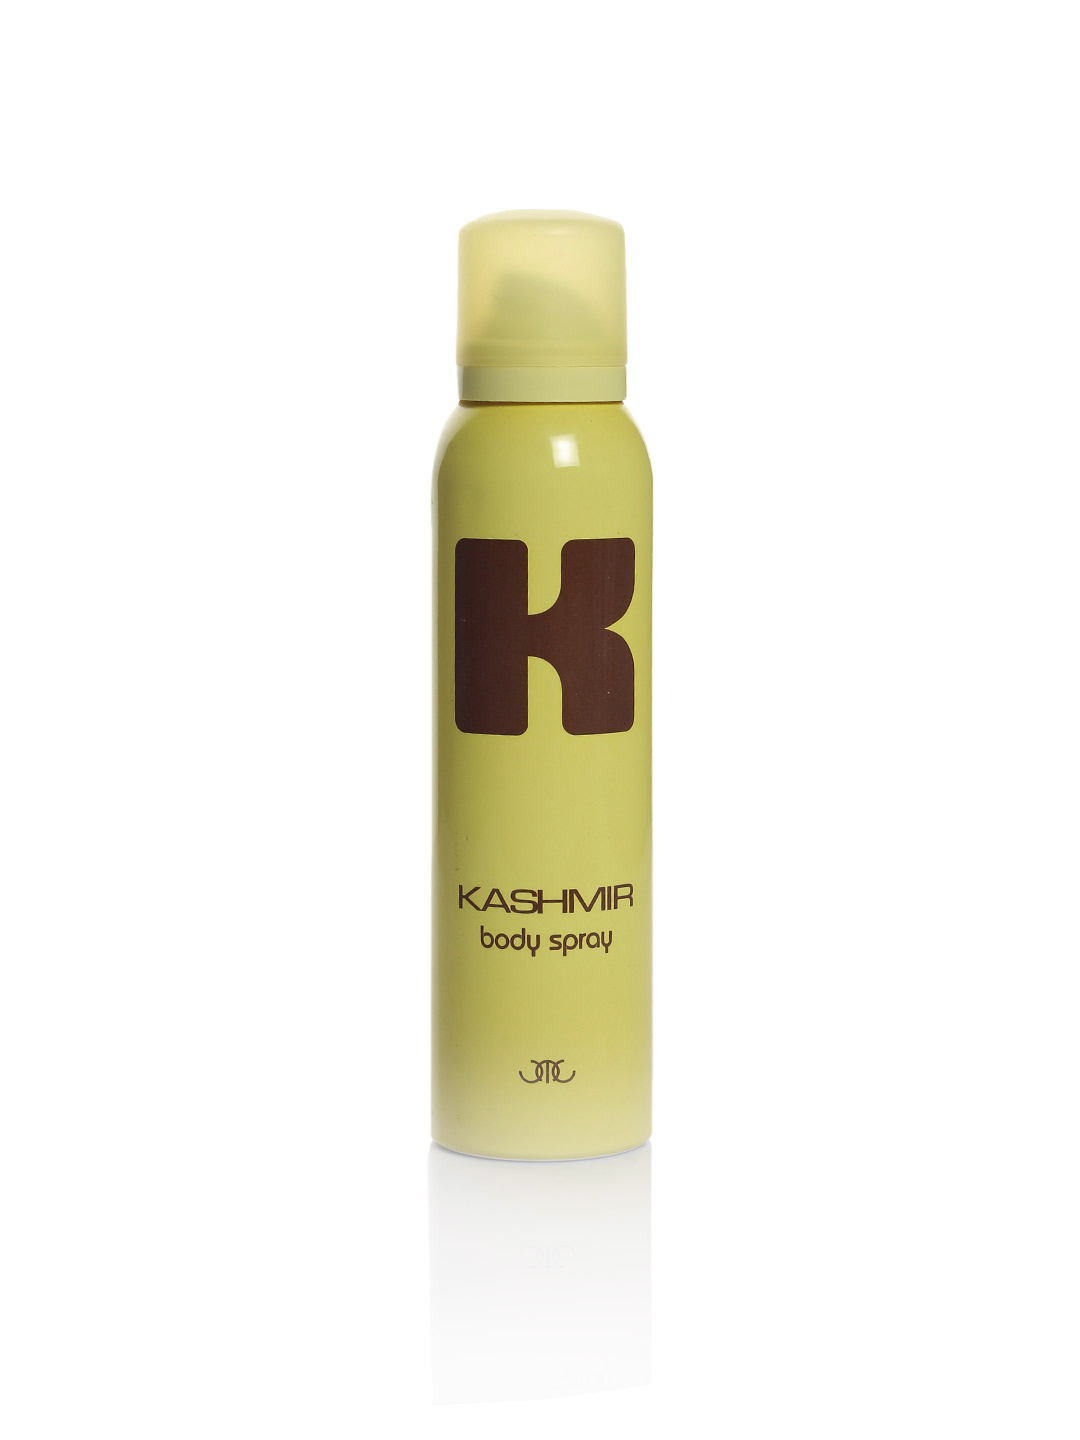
Taylor of London Women Kashmir Deo
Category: Personal Care / Fragrance / Deodorant
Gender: Women
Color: Yellow
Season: Spring 2017
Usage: Casual